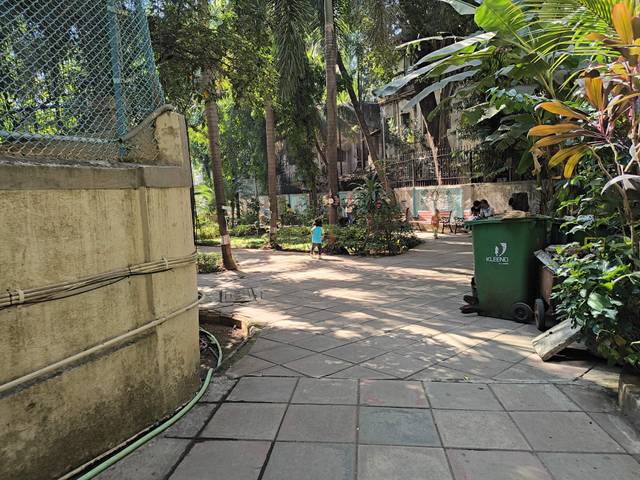
Region: India
Coordinates: 19.164, 72.853